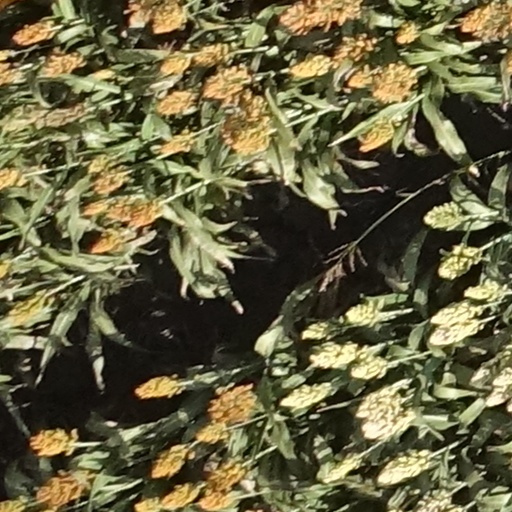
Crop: sorghum